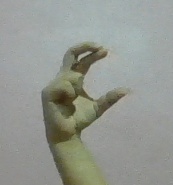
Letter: thal